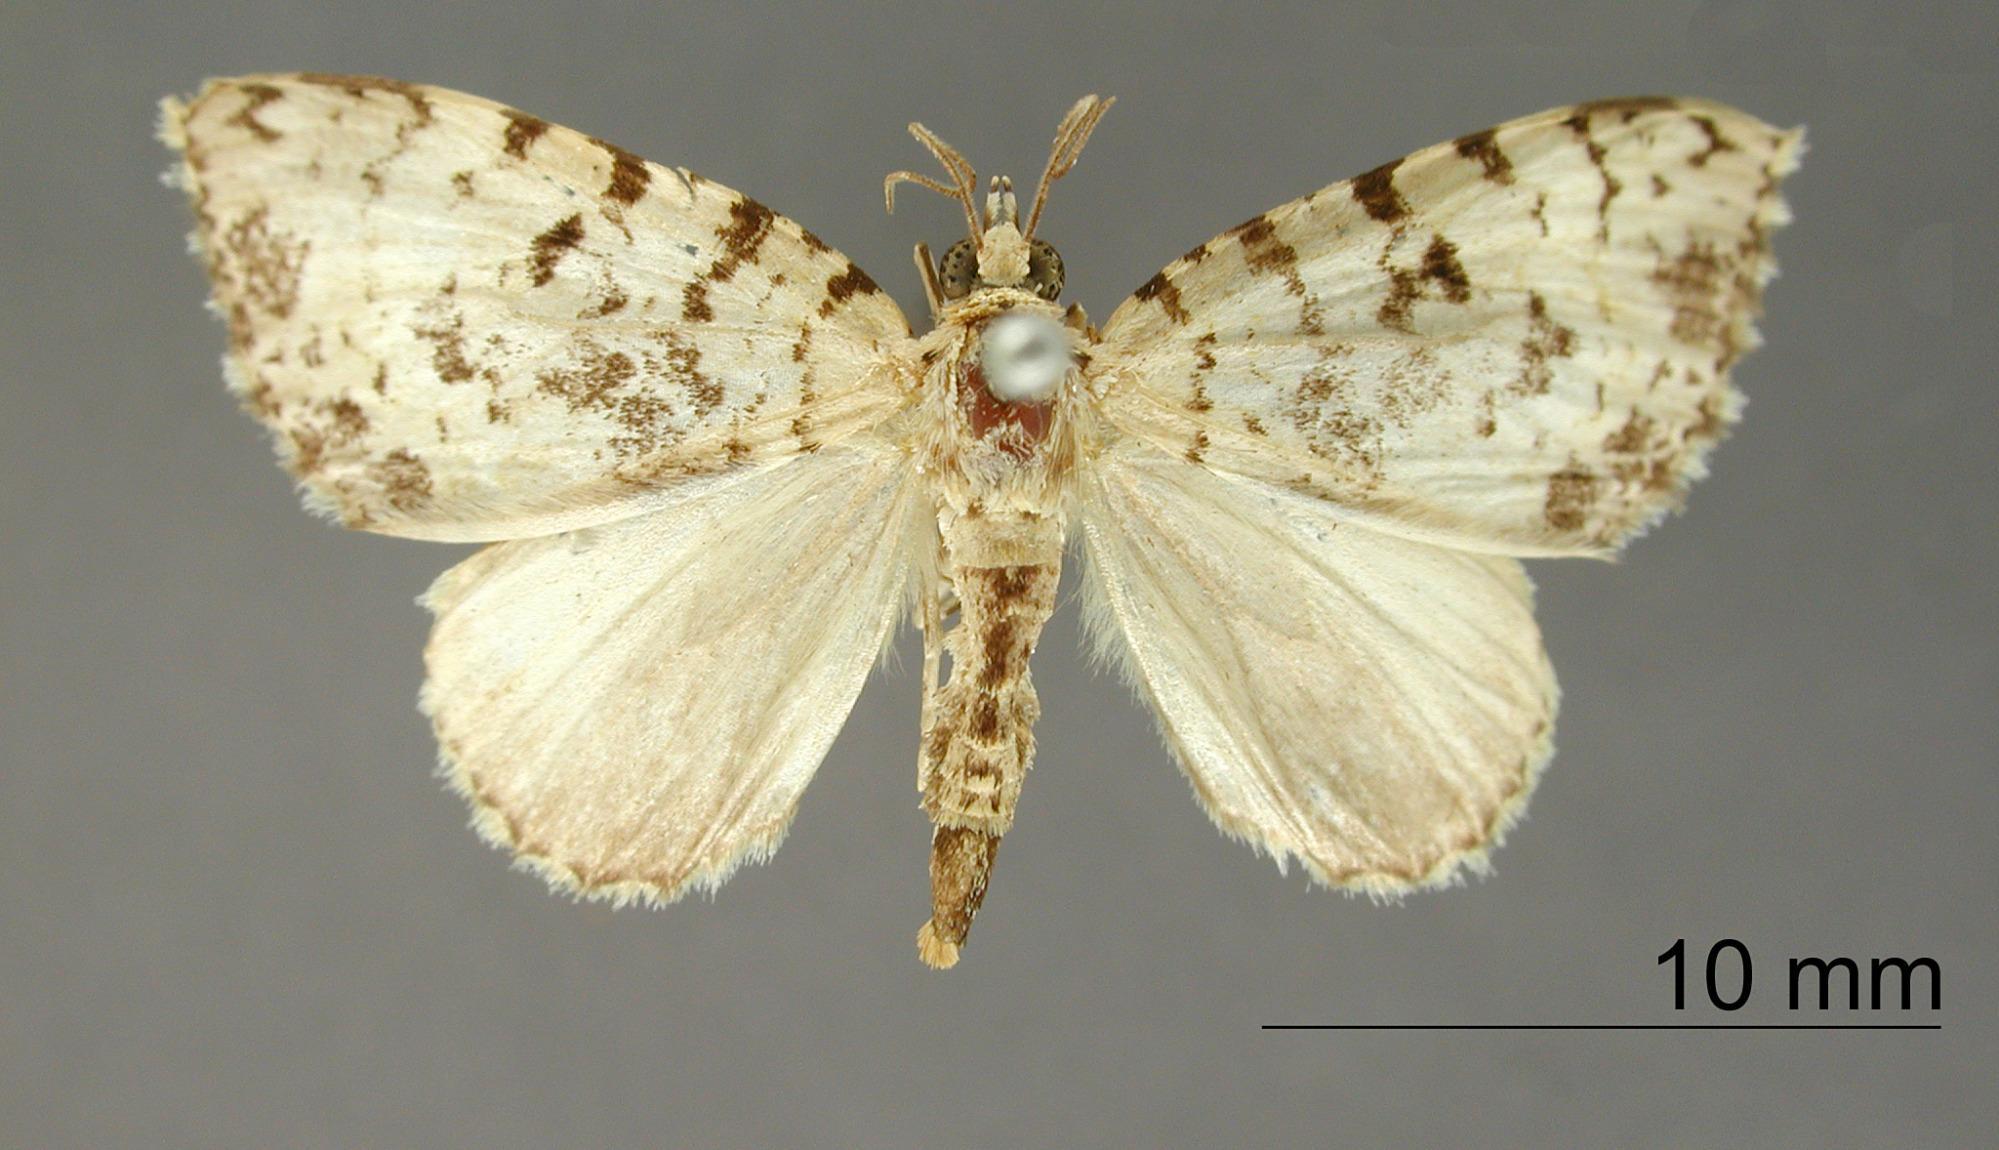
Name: Cidaria goteada
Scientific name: Cidaria goteada Dognin, 1893
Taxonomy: Animalia, Arthropoda, Insecta, Lepidoptera, Geometridae, Larentiinae
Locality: Environs de Loja, Ecuador